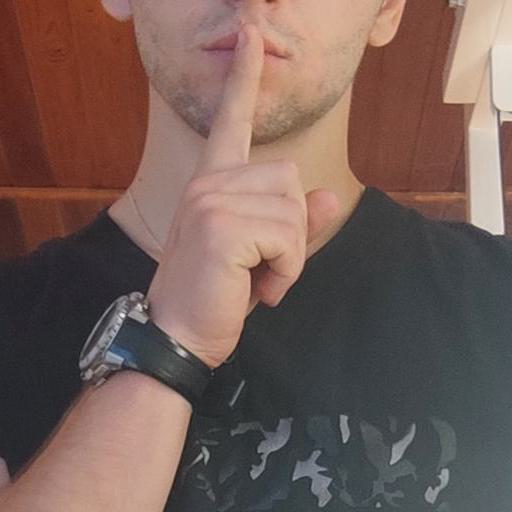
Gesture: mute